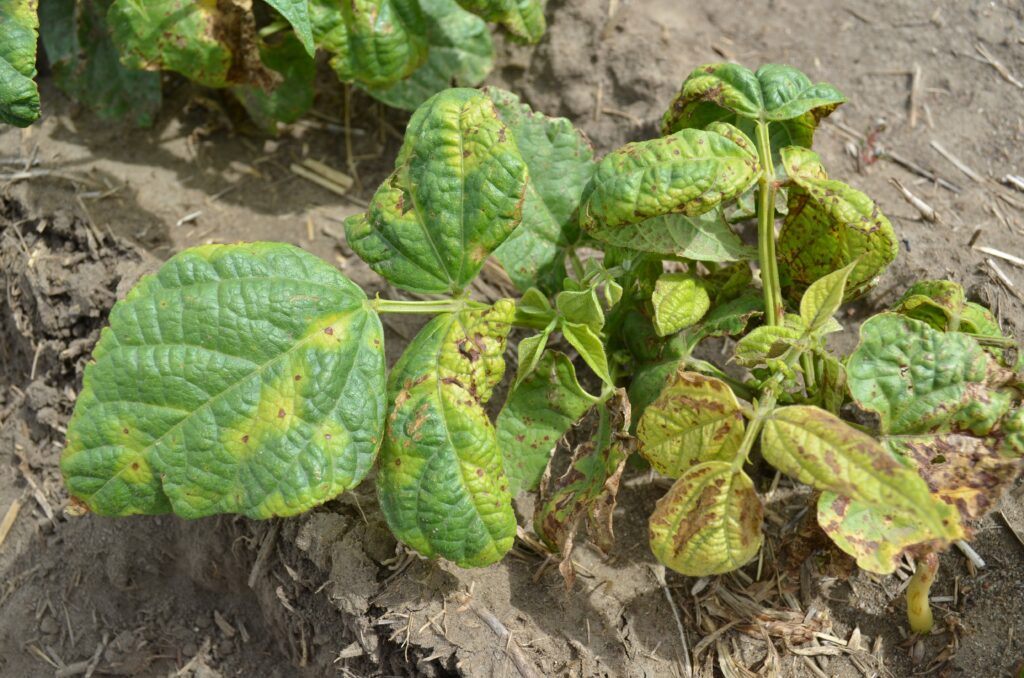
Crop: unknown
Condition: bean_bean_halo_blight